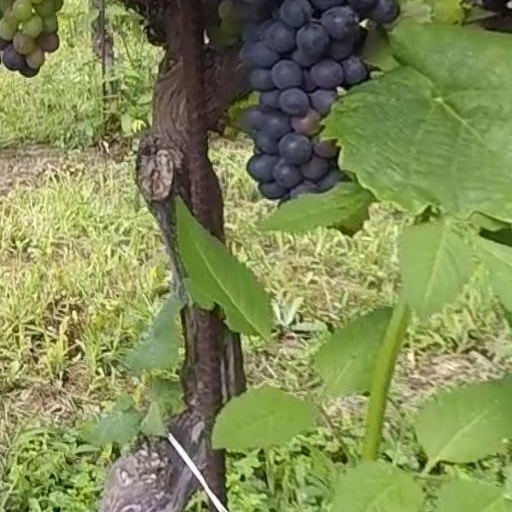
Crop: grape